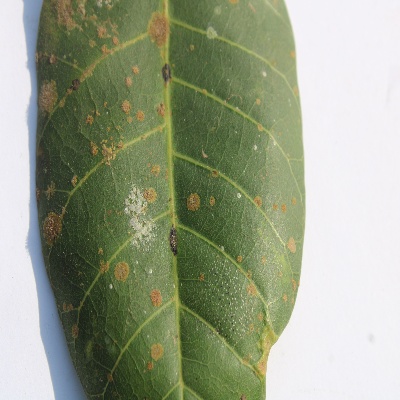
Crop: Cashew
Condition: red rust